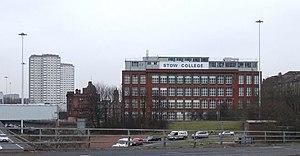
Biffy Clyro est un groupe de rock alternatif britannique, originaire de Kilmarnock, en Écosse. Il est formé en 1995 et composé de trois musiciens : Simon Neil et les jumeaux James et Ben Johnston. Si leurs mélodies sont assez douces, celles-ci se construisent autour d'un son typiquement rock, avec une section rythmique bien présente. Simon Neil chante d'une voix puissante, parfois épaulé par les deux autres membres du trio qui assurent les chœurs.